Ophthalmosaurus

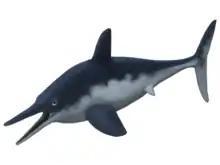
Life restoration of "O. icenicus"

"Ophthalmosaurus" was a medium-sized ichthyosaur, growing to measure in length and weighing between . It had a robust, streamlined body that was nearly as wide as it was tall in frontal view. Like other derived ichthyosaurs "Ophthalmosaurus" had a powerful tail ending in a pronounced bi-lobed caudal fluke whose lower half was formed around the caudal spine whereas the upper lobe was made up entirely from soft tissue. The limbs of "Ophthalmosaurus" were short and rounded with the forelimbs being noticeably larger than the hind limbs. The combination of rather inflexible trunk, powerful caudal fluke and reduced limbs suggests a tail-propelled mode of locomotion with the limbs helping with steering, differing from the anguilliform (eel-like) way more basal ichthyosaurs swam. The skull of "Ophthalmosaurus" was long with a slender, toothed rostrum and an enlarged posterior portion of the cranium. The dentition was relatively small with robust tooth crowns and the lateral area of the cranium was almost entirely occupied by the animal's massive eyes that gave the genus its name. The proportionally large eyes of "Ophthalmosaurus" measured in diameter at the outer margin of the bony sclerotic ring, while the sclerotic aperture itself measured in diameter.